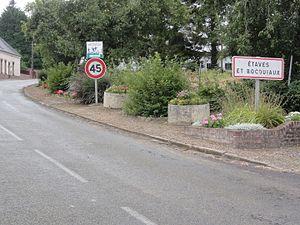
Étaves-et-Bocquiaux (Aisne)
Étaves-et-Bocquiaux est une commune française située dans le département de l'Aisne, en région Hauts-de-France.